Paris Hilton's My New BFF season 2

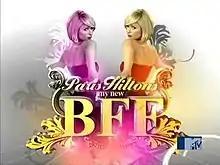

The second season of "Paris Hilton's My New BFF" aired from June 2 to August 4, 2009, on MTV in the United States, and consists of 10 episodes.